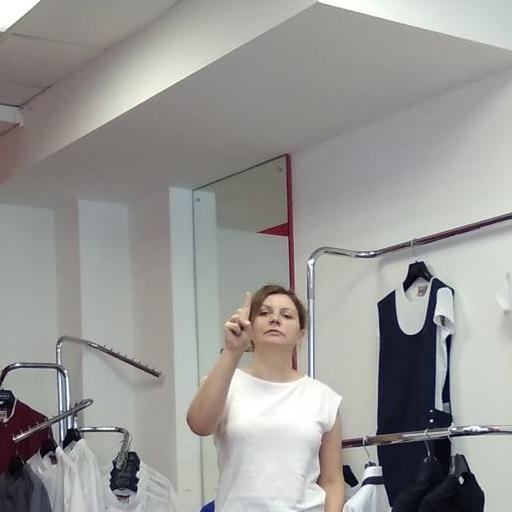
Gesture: one